Terbinafine

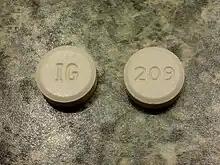
Generic terbinafine hydrochloride pills

Like other allylamines, terbinafine inhibits ergosterol synthesis by inhibiting squalene epoxidase, an enzyme that catalyzes the conversion of squalene to lanosterol. In fungi, lanosterol is then converted to ergosterol; in humans, lanosterol becomes cholesterol. However, as fungi and animals diverged around 1.1 billion years ago - there is enough difference in this enzyme that terbinafine preferentially binds fungal squalene epoxidase, making it selective for inhibiting ergosterol production in fungi without significantly affecting cholesterol production in mammals. This is thought to fatally disrupt the fungal cell membrane.